Unstoppable Global Warming

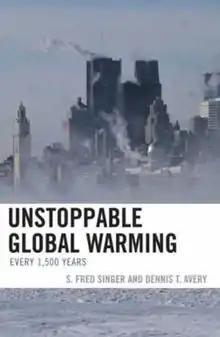

Unstoppable Global Warming: Every 1,500 Years is a book about climate change, written by Siegfried Fred Singer and Dennis T. Avery, which asserts that natural changes, and not CO emissions, are the cause of global warming. Published by Rowman & Littlefield in 2006, the book sold well and was reprinted in an updated edition in 2007.